Løwe House

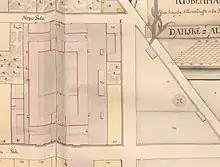
No. 339/331 seen in a detail from Christian Gedde's map of St. Ann's Rast Quarter, 1757

The property was formerly part of the extensive Sophie Amalienborg gardens. The present building on the site was constructed in 1754–1757 for customs appraiser Christian Frederik Løwe. It was conveniently located close to the Custom House. His property was listed in the new cadastre of 1756 as No. 71 HH and No. 71 II in St. Ann's East Quarter. The two properties were marked as No. 330 and No. 331 on Christian Gedde's 1757 map of St. Ann's East Quarter.